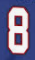
Number: 8